Island Highway

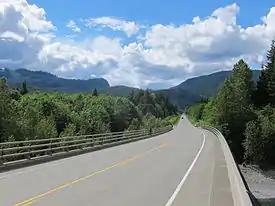
The Island Highway in the Sayward Valley

The Island Highway is a series of highways that follows much of the eastern coastline of Vancouver Island, British Columbia, Canada.